Arabic coffee

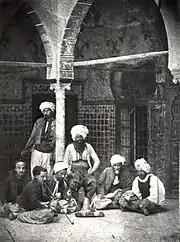
A "maqhah" in Ottoman Jerusalem in 1858

Much of the popularization of coffee is due to its cultivation in the Arab world, beginning in what is now Yemen, by Sufi monks in the 15th century. Through thousands of Arabs pilgrimaging to Mecca, the enjoyment and harvesting of coffee, or the "wine of Araby" spread to other Arab countries (e.g. Egypt, Syria) and eventually to a majority of the world through the 16th century.